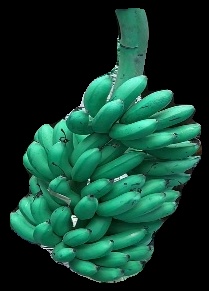
Variety: rasbale
Grade: grade1